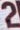
Number: 2